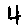
Label: 4